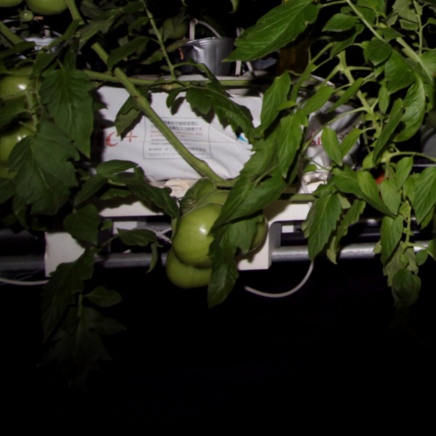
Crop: tomato